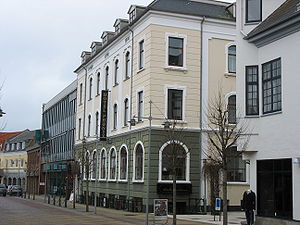
Brønderslev
Hotel Phønix i Brønderslev
Brønderslev er en stationsby i Vendsyssel med 12.581 indbyggere og hermed største by i Brønderslev Kommune, der hører under Region Nordjylland, foruden at den er Vendsyssels fjerdestørste by. Bykonkurrencen Årets By blev vundet af Brønderslev i 1978 med begrundelsen, at den var en "god by for borgerne".